Liahona (Book of Mormon)

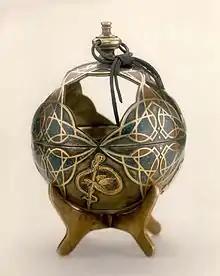
A 21st-century artistic representation of the Liahona

In the Book of Mormon, the Liahona is described as a brass ball with two spindles, one of which directs where Lehi and his companions should travel after they leave Jerusalem at the beginning of the narrative. Some early participants in the Latter Day Saint movement claimed to have seen the Liahona. The Church of Jesus Christ of Latter-day Saints and its members have used the Liahona as a namesake, such as in the name of the magazine the "Liahona" and in the idea of "Liahona Mormons".